Machine Robo Rescue

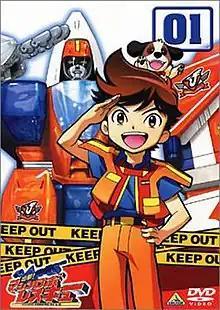
Cover for the First DVD Volume.

is a 2003 Japanese mecha anime television series produced by Sunrise. It is the third installment of the "Machine Robo" anime trilogy, which is based on the toyline by PLEX and Bandai. It is directed by Mamoru Kanbe ("Cardcaptor Sakura") and written by Hideki Sonoda (""). It aired on TV Tokyo from January 8, 2003, to January 3, 2004, having a total of 53 episodes.